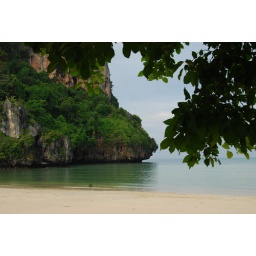
The water in the cove at Railay Beach changes to emerald when clouds come... and is light blue in the sun.